Olmec colossal heads

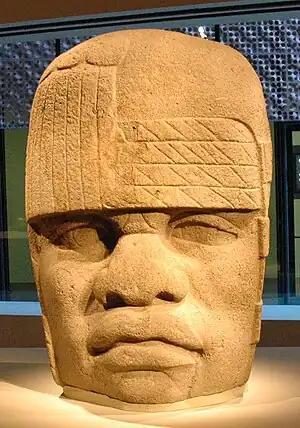
San Lorenzo Colossal Head 4, now at the Xalapa Museum of Anthropology

The Olmec colossal heads are stone representations of human heads sculpted from large basalt boulders. They range in height from . The heads date from at least 900 BCE and are a distinctive feature of the Olmec civilization of ancient Mesoamerica. All portray mature individuals with fleshy cheeks, flat noses, and slightly-crossed eyes; their physical characteristics correspond to a type that is still common among the inhabitants of Tabasco and Veracruz. The backs of the monuments are often flat.